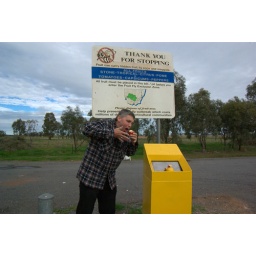
Again! Wow, how many times can you cross the fruit fly line in NSW, it is just rediculous.